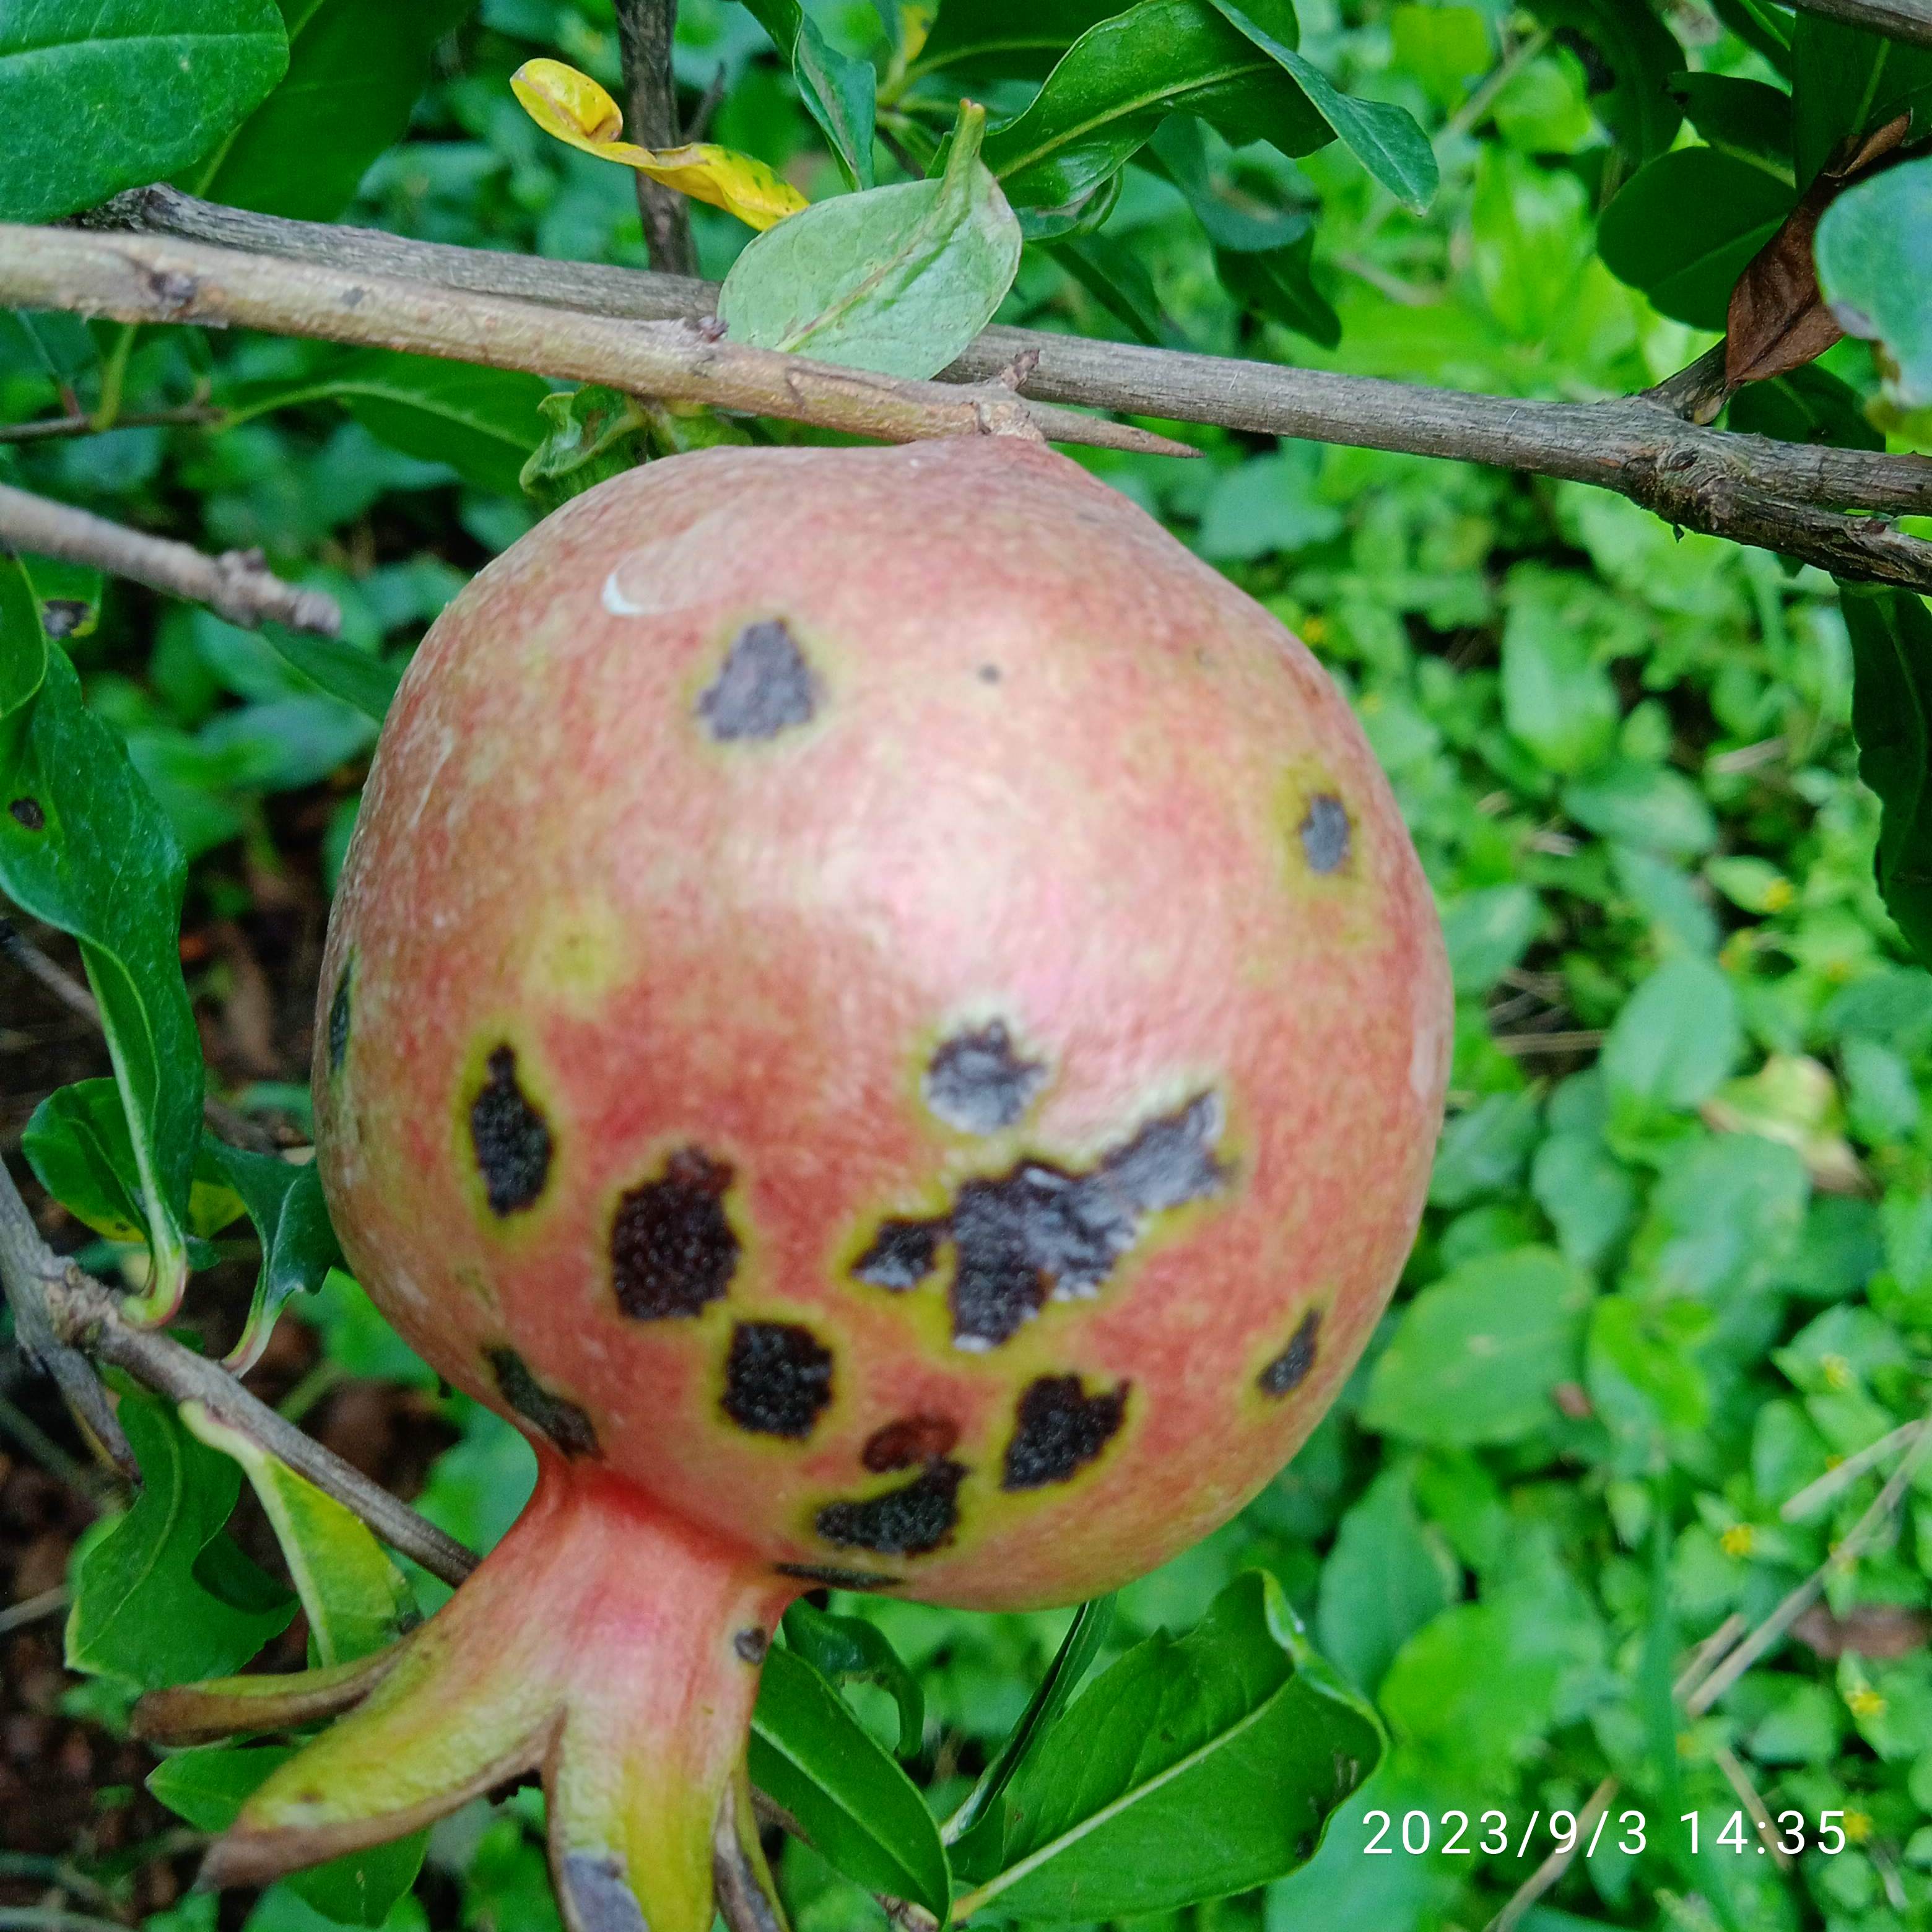
Label: Anthracnose